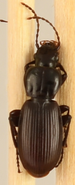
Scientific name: Pterostichus restrictus
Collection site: Rocky Mountains NEON (RMNP), plot RMNP_012